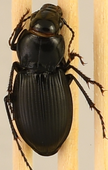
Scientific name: Cyclotrachelus torvus
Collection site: Northern Great Plains Research Laboratory NEON (NOGP), plot NOGP_003